Sheepshead Bay, Brooklyn

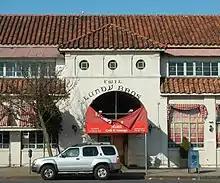
Minor damage at Lundy's Restaurant due to Hurricane Sandy

Based on data from the 2010 United States Census, the population of Sheepshead Bay was 64,518, a change of −78 (−0.1%) from the 64,596 counted in 2000. Covering an area of , the neighborhood had a population density of .